El Paso Public Libraries

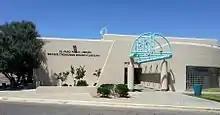
The Sergio Troncoso Branch of the El Paso Public Library, 9321 Alameda Avenue, El Paso, Texas.

All El Paso Public Library Branches share resources and are connected to the same database. Materials from one branch may be requested and received at another.